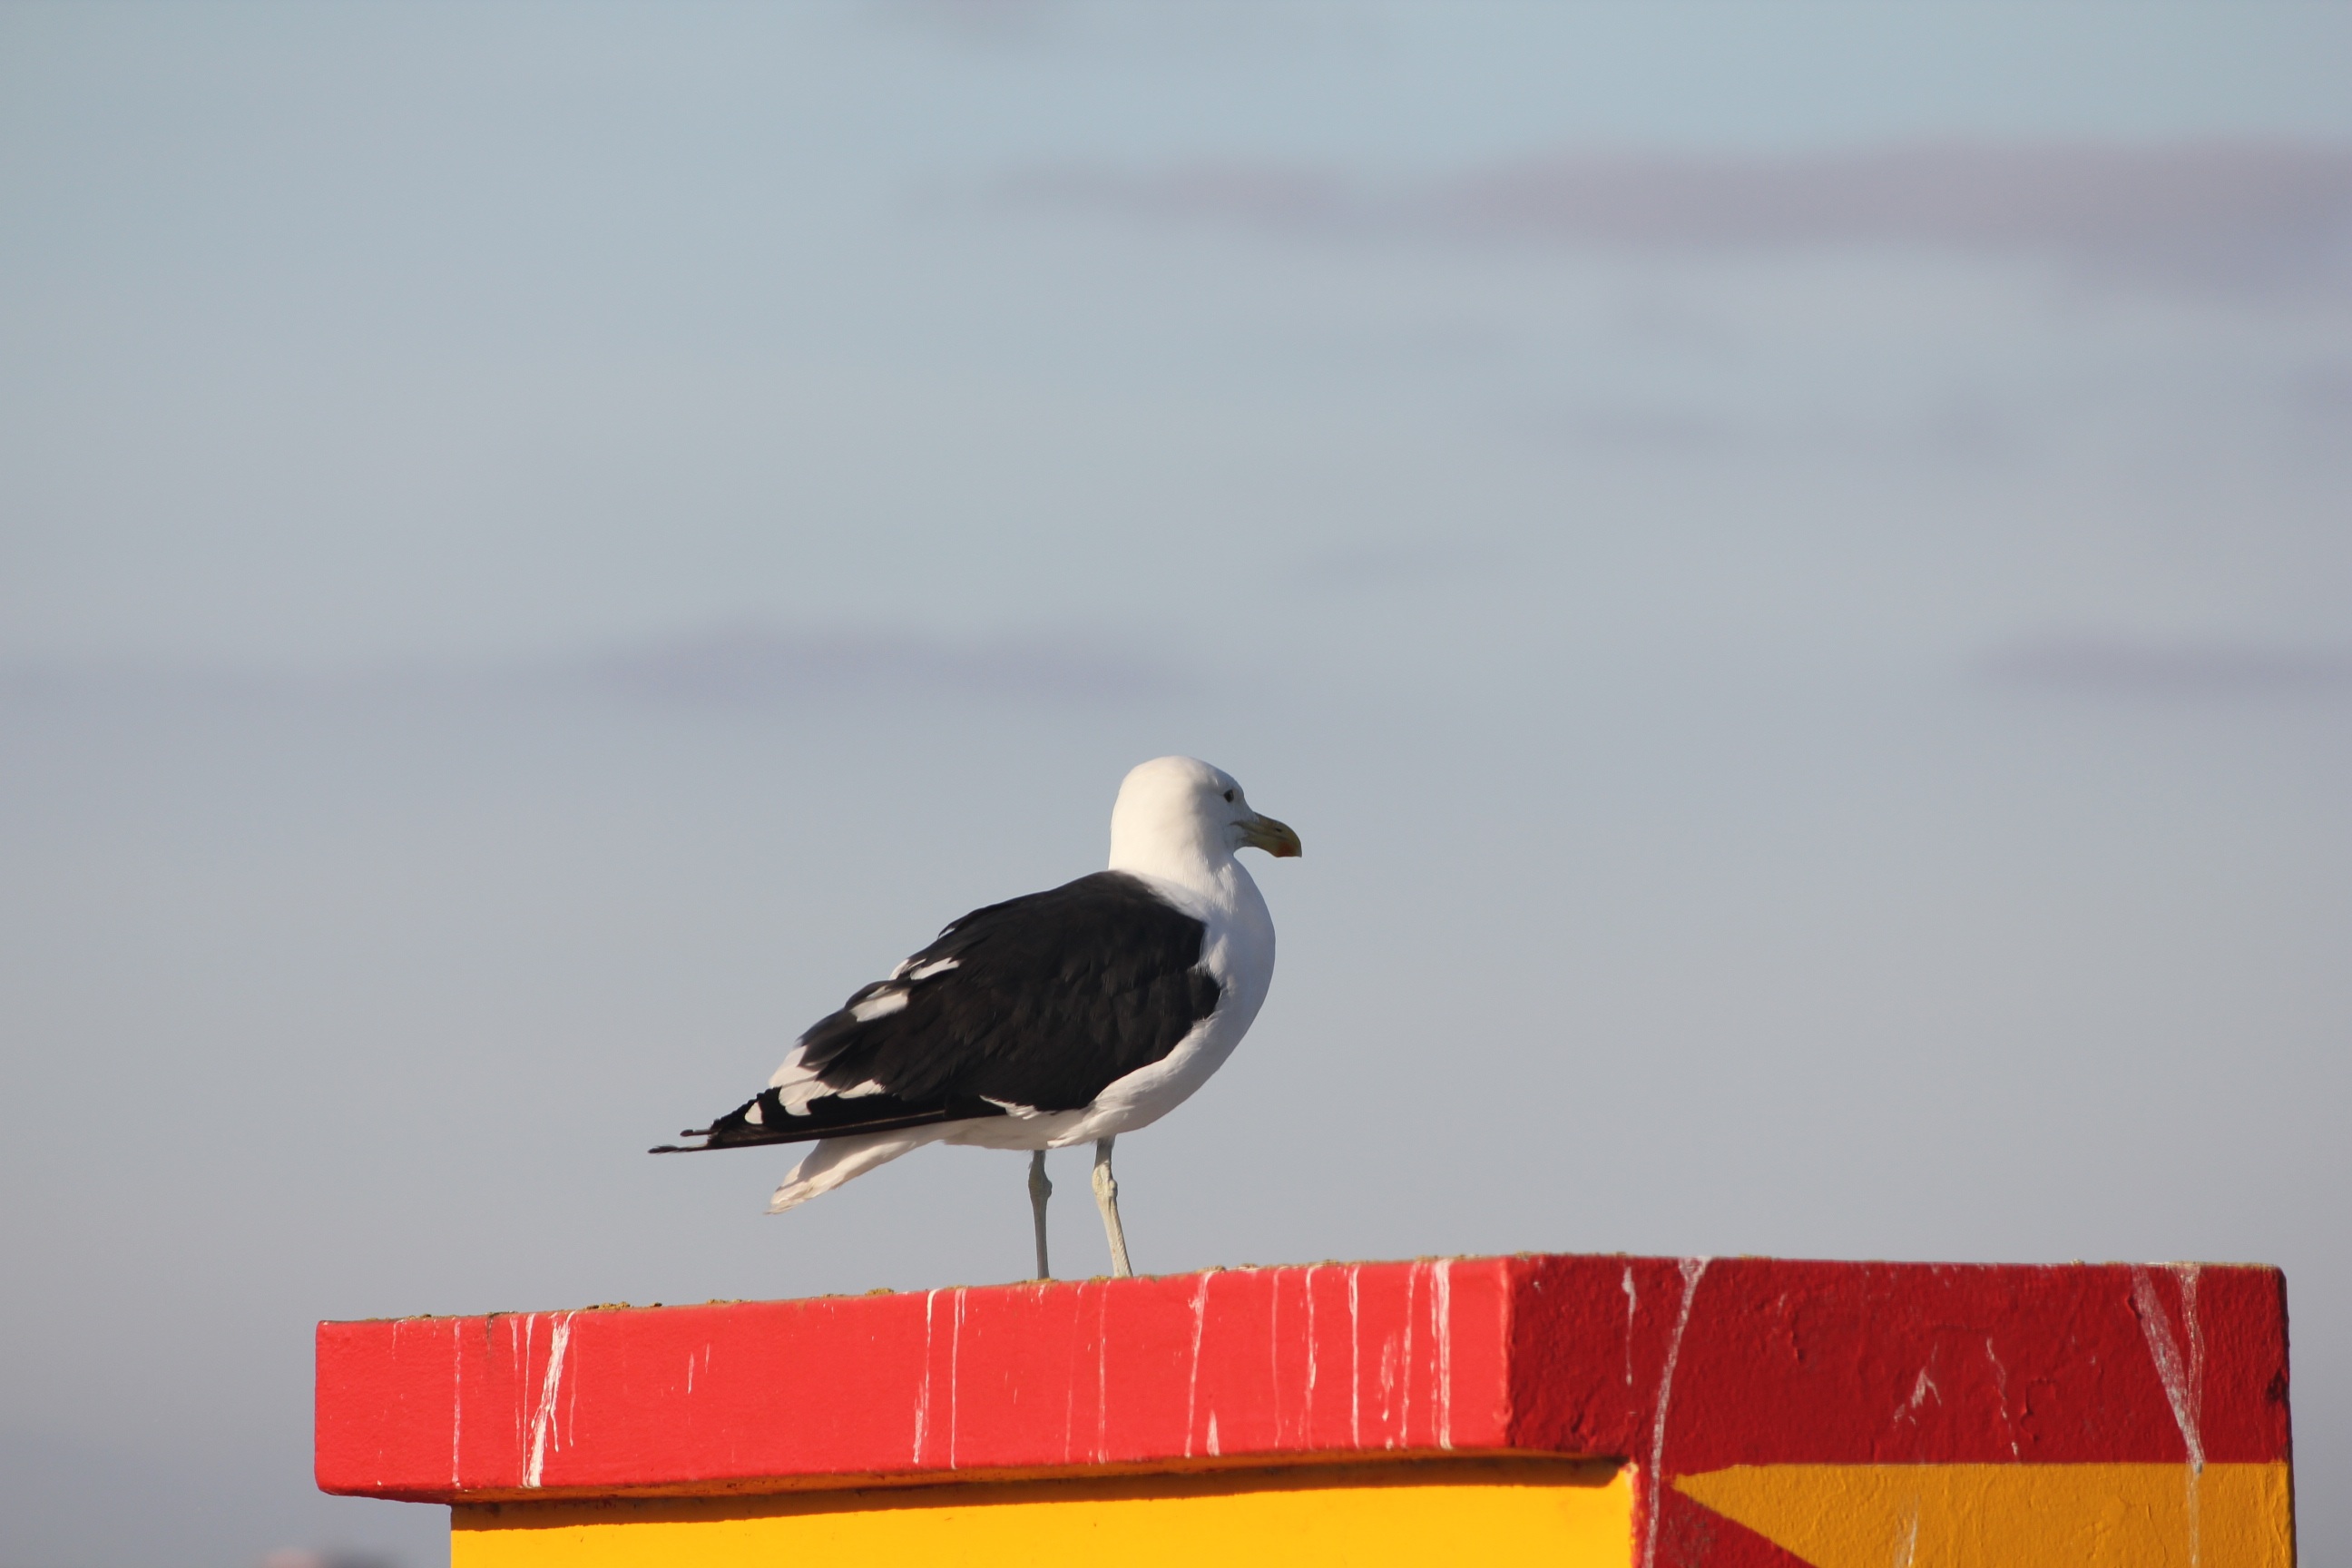
bird, wing, seabird, seagull, gull, beak, flight, fauna, vertebrate, inspiration, charadriiformes